List of birds of Manitoba

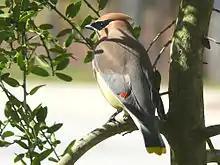
Cedar waxwing

The family Hirundinidae is a group of passerines characterised by their adaptation to aerial feeding. These adaptations include a slender streamlined body, long pointed wings, and short bills with a wide gape. The feet are adapted to perching rather than walking, and the front toes are partially joined at the base.